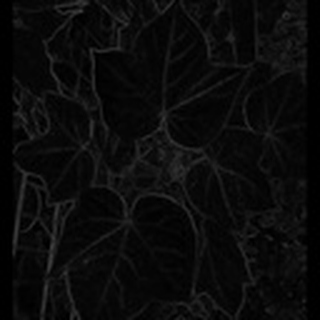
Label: healthy_cotton